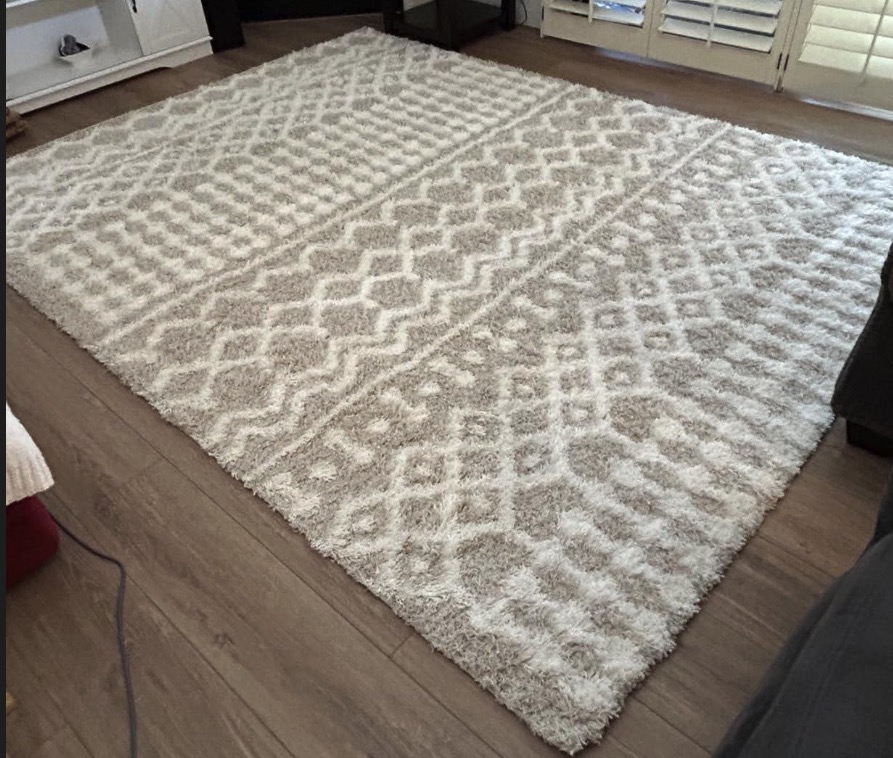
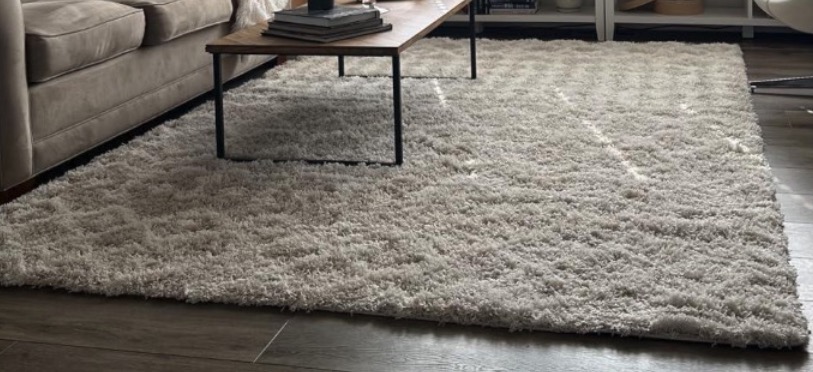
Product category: misc
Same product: yes